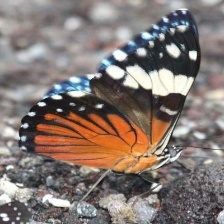
Species: RED CRACKER